Jean Mignon

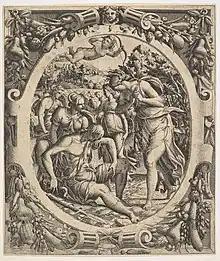
"The Death of Adonis", 285 x 242 mm

Nothing is known about his origins or early life. His first documentary appearance is in 1537 in the royal accounts, as a painter at the Palace of Fontainebleau, continuing until 1540; no painting identifiable as his is known, and his etchings form his known oeuvre. His only dated prints are one of 1543, and "five or six" dated 1544; only two prints are signed, one also dated 1544. At some point, like Penni, he moved to Paris, where he is recorded from 1550 until his death in the winter of 1556 to 1557.